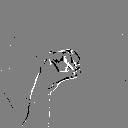
ASL letter: o